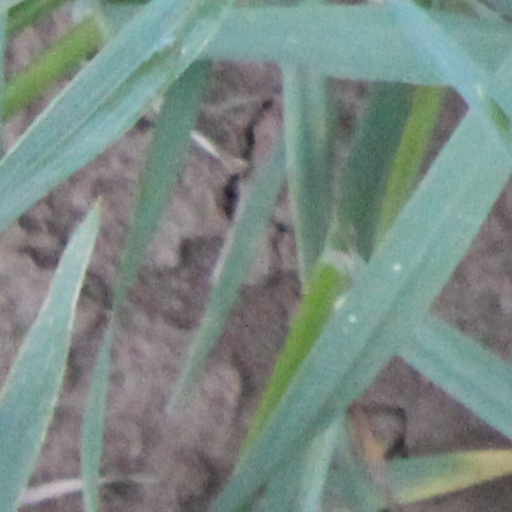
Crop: wheat